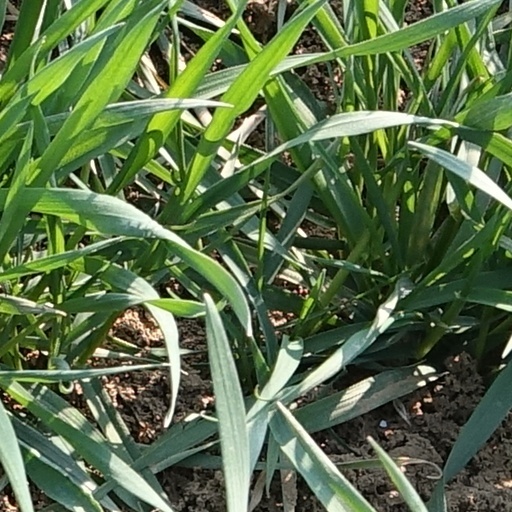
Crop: wheat